P. J. Ruttledge

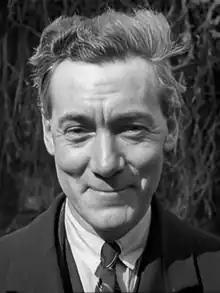
Ruttledge in 1933

Patrick Joseph Ruttledge (1 January 1892 – 8 May 1952) was an Irish Fianna Fáil politician who served as Minister for Local Government and Public Health from 1939 to 1941, Minister for Justice from 1933 to 1939, Minister for Lands and Fisheries from 1932 to 1933 and Vice President of Sinn Féin from 1923 to 1926. He served as a Teachta Dála (TD) from 1921 to 1951.